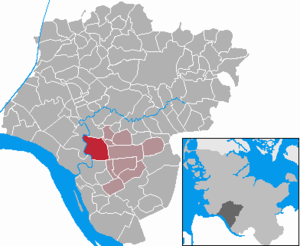
Bahrenfleth
Kort
Bahrenfleth er en by og kommune i det nordlige Tyskland, beliggende i Amt Krempermarsch under den sydlige del af Kreis Steinburg. Kreis Steinburg ligger i den sydvestlige del af delstaten Slesvig-Holsten.